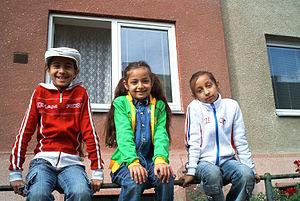
Les émeutes de Hădăreni sont des violences qui ont éclaté en 1993 contre des Roms du village de Hădăreni, dans le județ de Mureș de Transylvanie en Roumanie. Elles ont donné lieu à l’affaire Moldovan et autres portée devant la Cour européenne des droits de l'homme qui a condamné les émeutiers et la Roumanie en 2005.